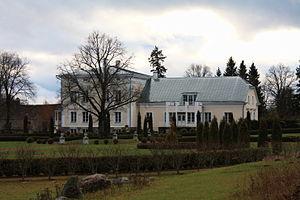
Sausti est un village de la Commune de Kiili du Comté de Harju en Estonie.
Voici une liste de manoirs en Estonie.
Le manoir de Sausti, anciennement manoir de Groß-Sauß est un ancien petit château seigneurial situé dans le nord de l'Estonie dans la province d'Harju. C'est l'un des châteaux campagnards les mieux restaurés de cette contrée nordique actuellement. Il se trouve dans le village de Sausti dans la commune de Kiili.